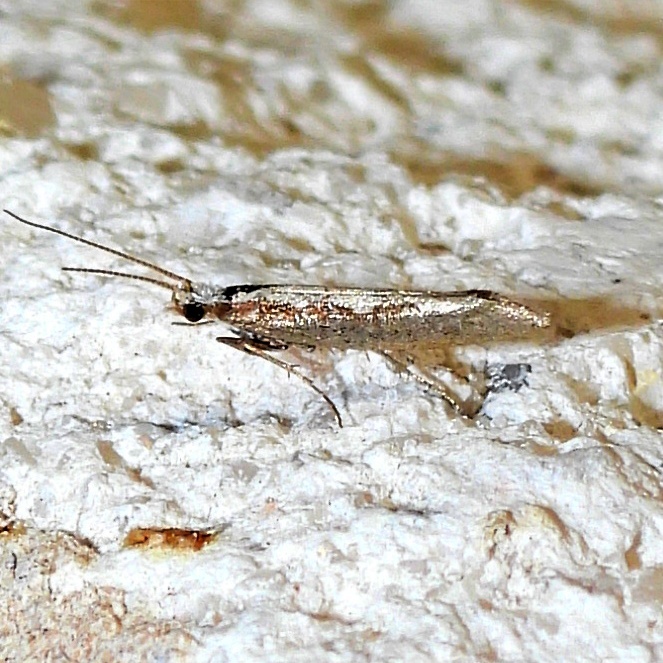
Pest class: diamondback_moth